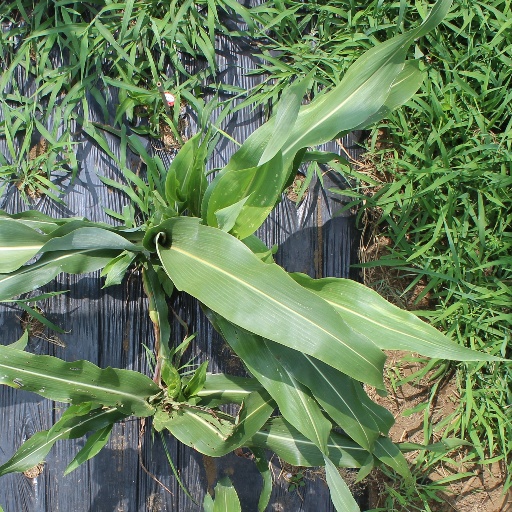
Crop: sorghum